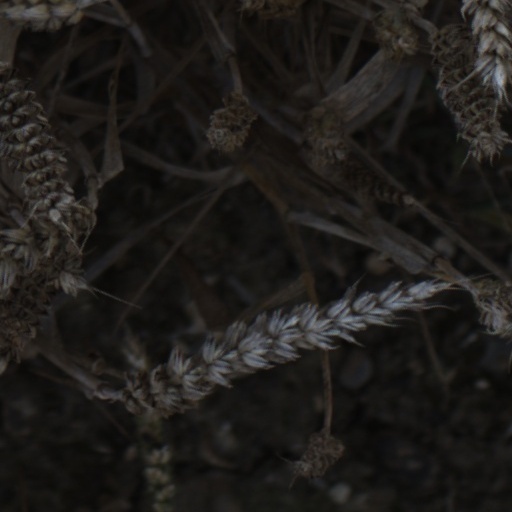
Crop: wheat